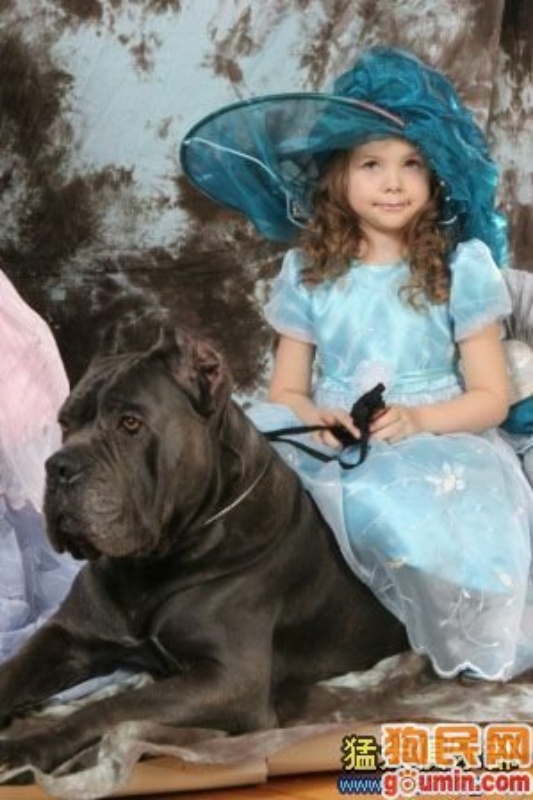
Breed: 253-n000105-Cane_Carso